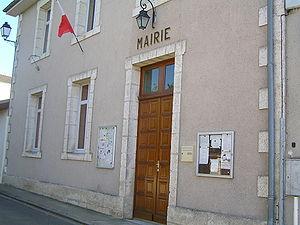
mairie d'Ebréon
Ébréon est une commune du sud-ouest de la France, située dans le département de la Charente.